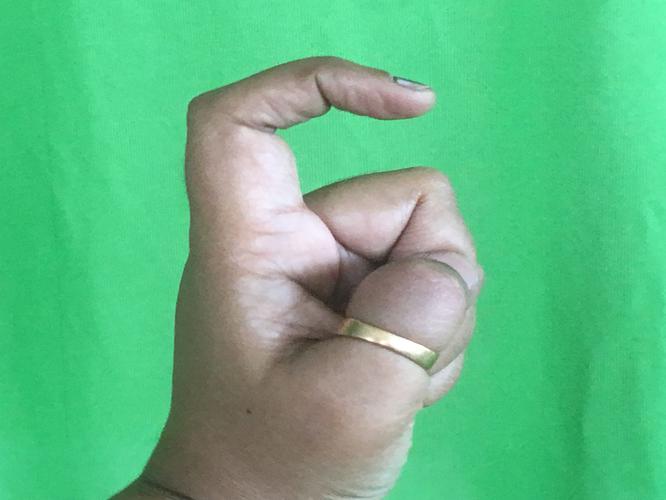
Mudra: Tamarachudam
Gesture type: single_hand